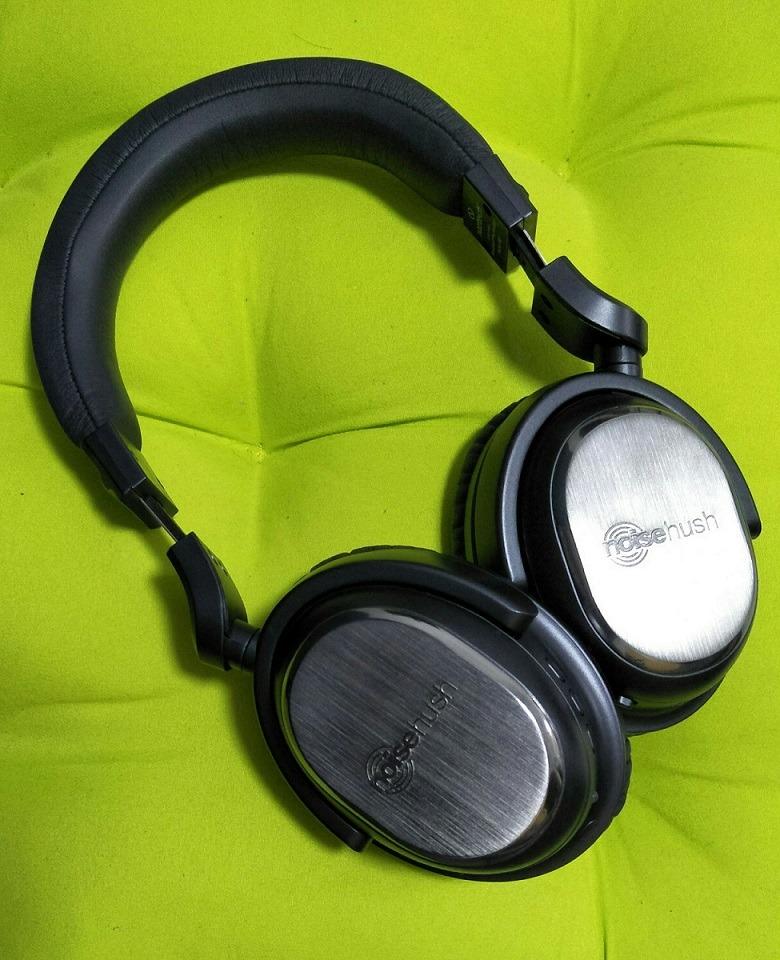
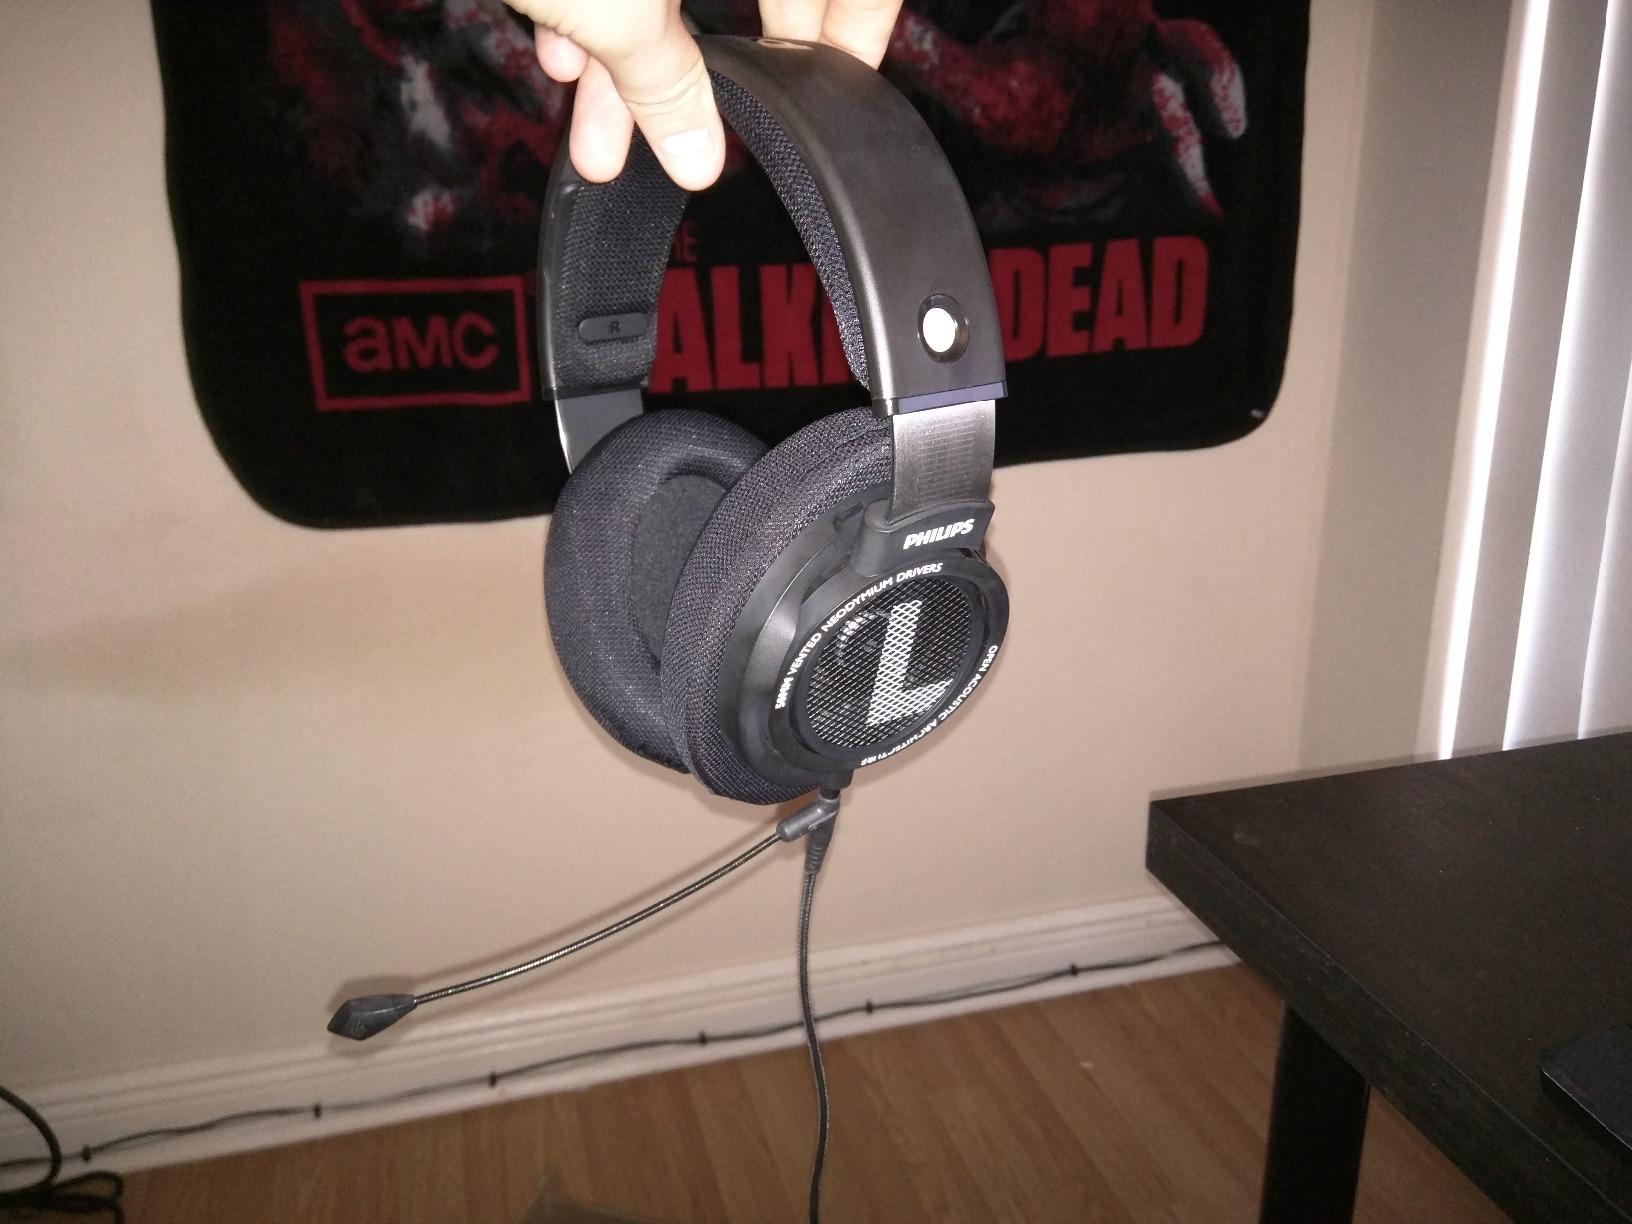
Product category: headphones
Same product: no